Borderline personality disorder

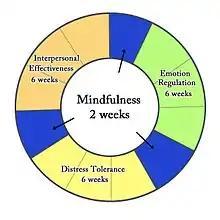
The stages used in dialectical behavior therapy

Long-term, consistent psychotherapy stands as the preferred method for treating BPD, and engagement in any therapeutic approach tends to surpass the absence of treatment, particularly in diminishing self-harm impulses. Among the effective psychotherapeutic approaches, dialectical behavior therapy (DBT), schema therapy, and psychodynamic therapies have shown efficacy, although improvements may require extensive time, often years of dedicated effort.